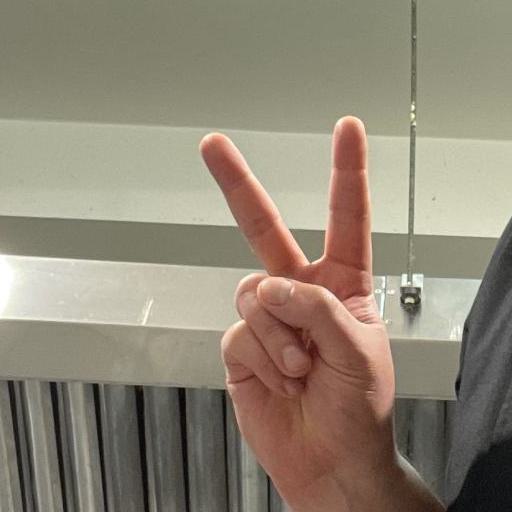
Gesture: peace